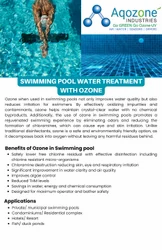
Label: Swimming_Pool_Filtration_Plant